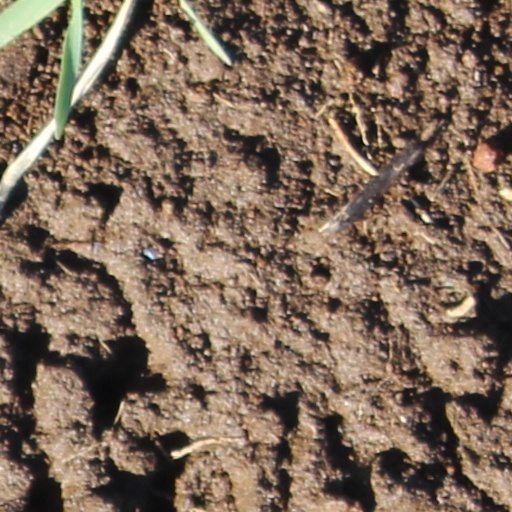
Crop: wheat